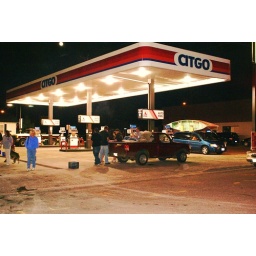
Recliner in back of pick-up truck - only in Mercer, WI at local street dance